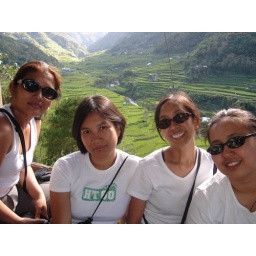
the blind ladies all in white